Maxwell D. Taylor

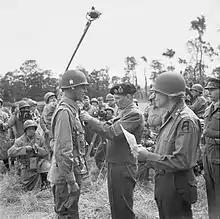
Taylor, pictured here on the left, receiving the Distinguished Service Order from General Sir Bernard Montgomery for gallantry in action at Carentan, France, 12 June 1944

Taylor took part in the division's parachute jump into Normandy on 6 June 1944 (more commonly known simply as D-Day), the first Allied general officer to land in France on D-Day. He subsequently commanded the 101st in the Battle of Normandy, including in the capture of Carentan on 13 June, and the division continued to fight in the campaign as regular infantry. The 101st Airborne Division was pulled out of the line in late June, having been in almost continuous action for nearly a month, and in early July, he returned to England to rest and refit and absorb replacements, after having suffered over 4,600 casualties.